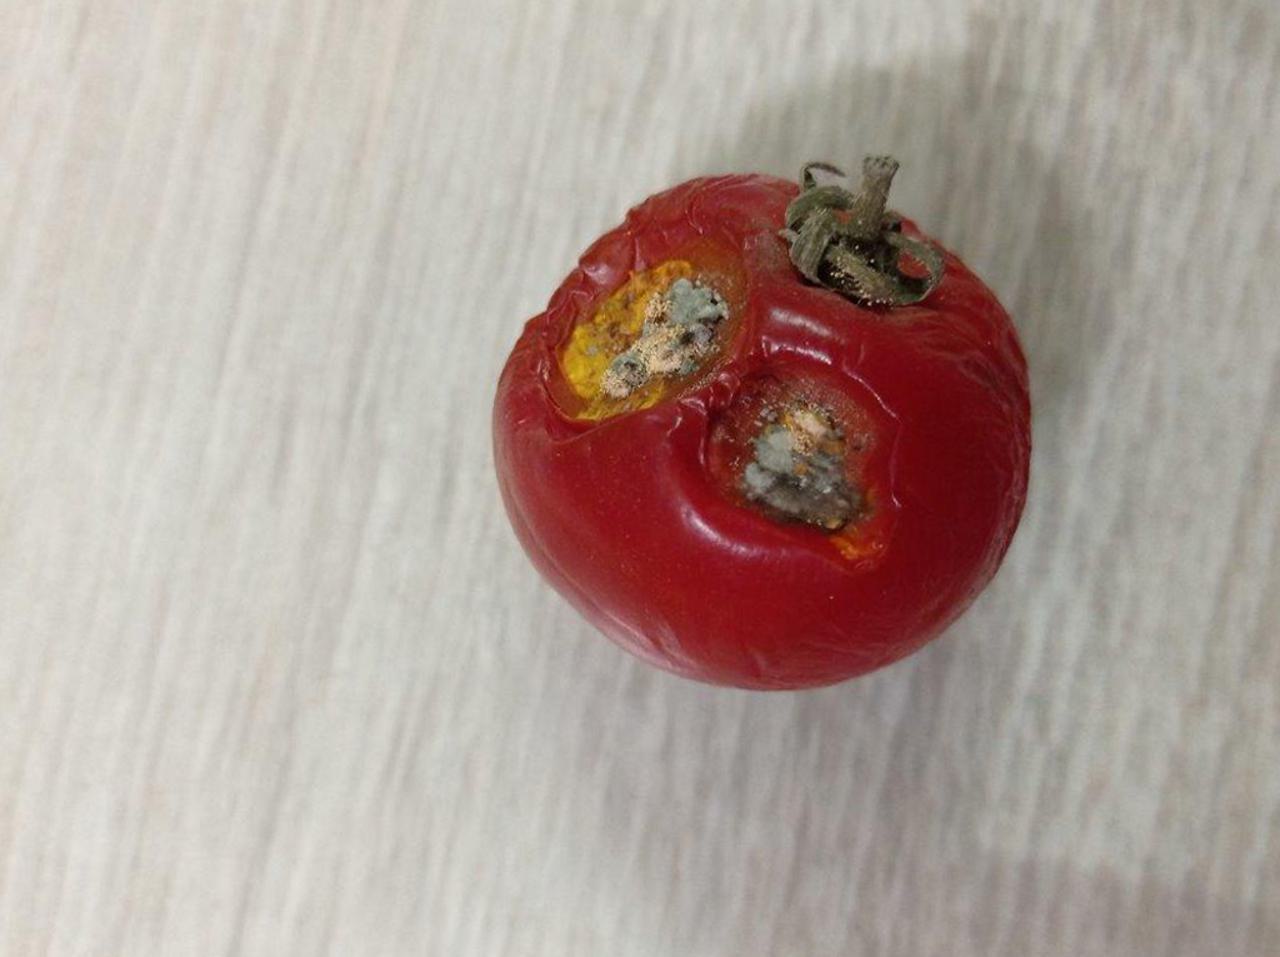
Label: Rotten